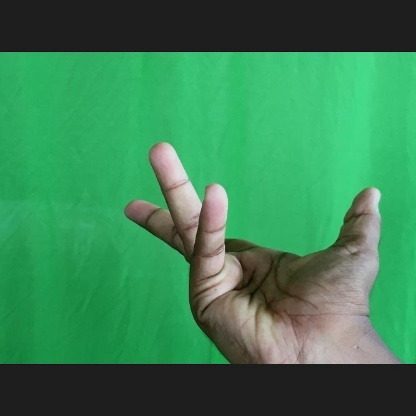
Mudra: Alapadmam